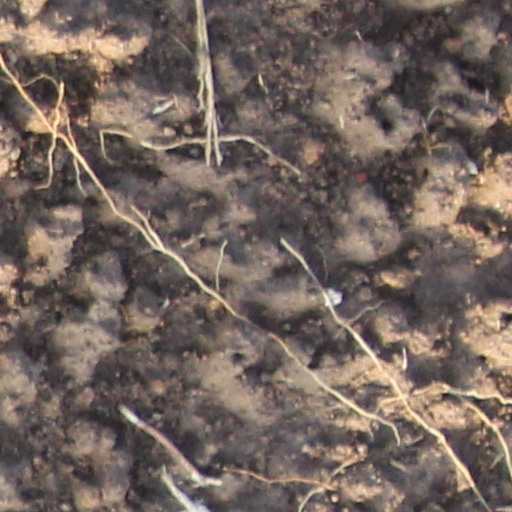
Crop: wheat